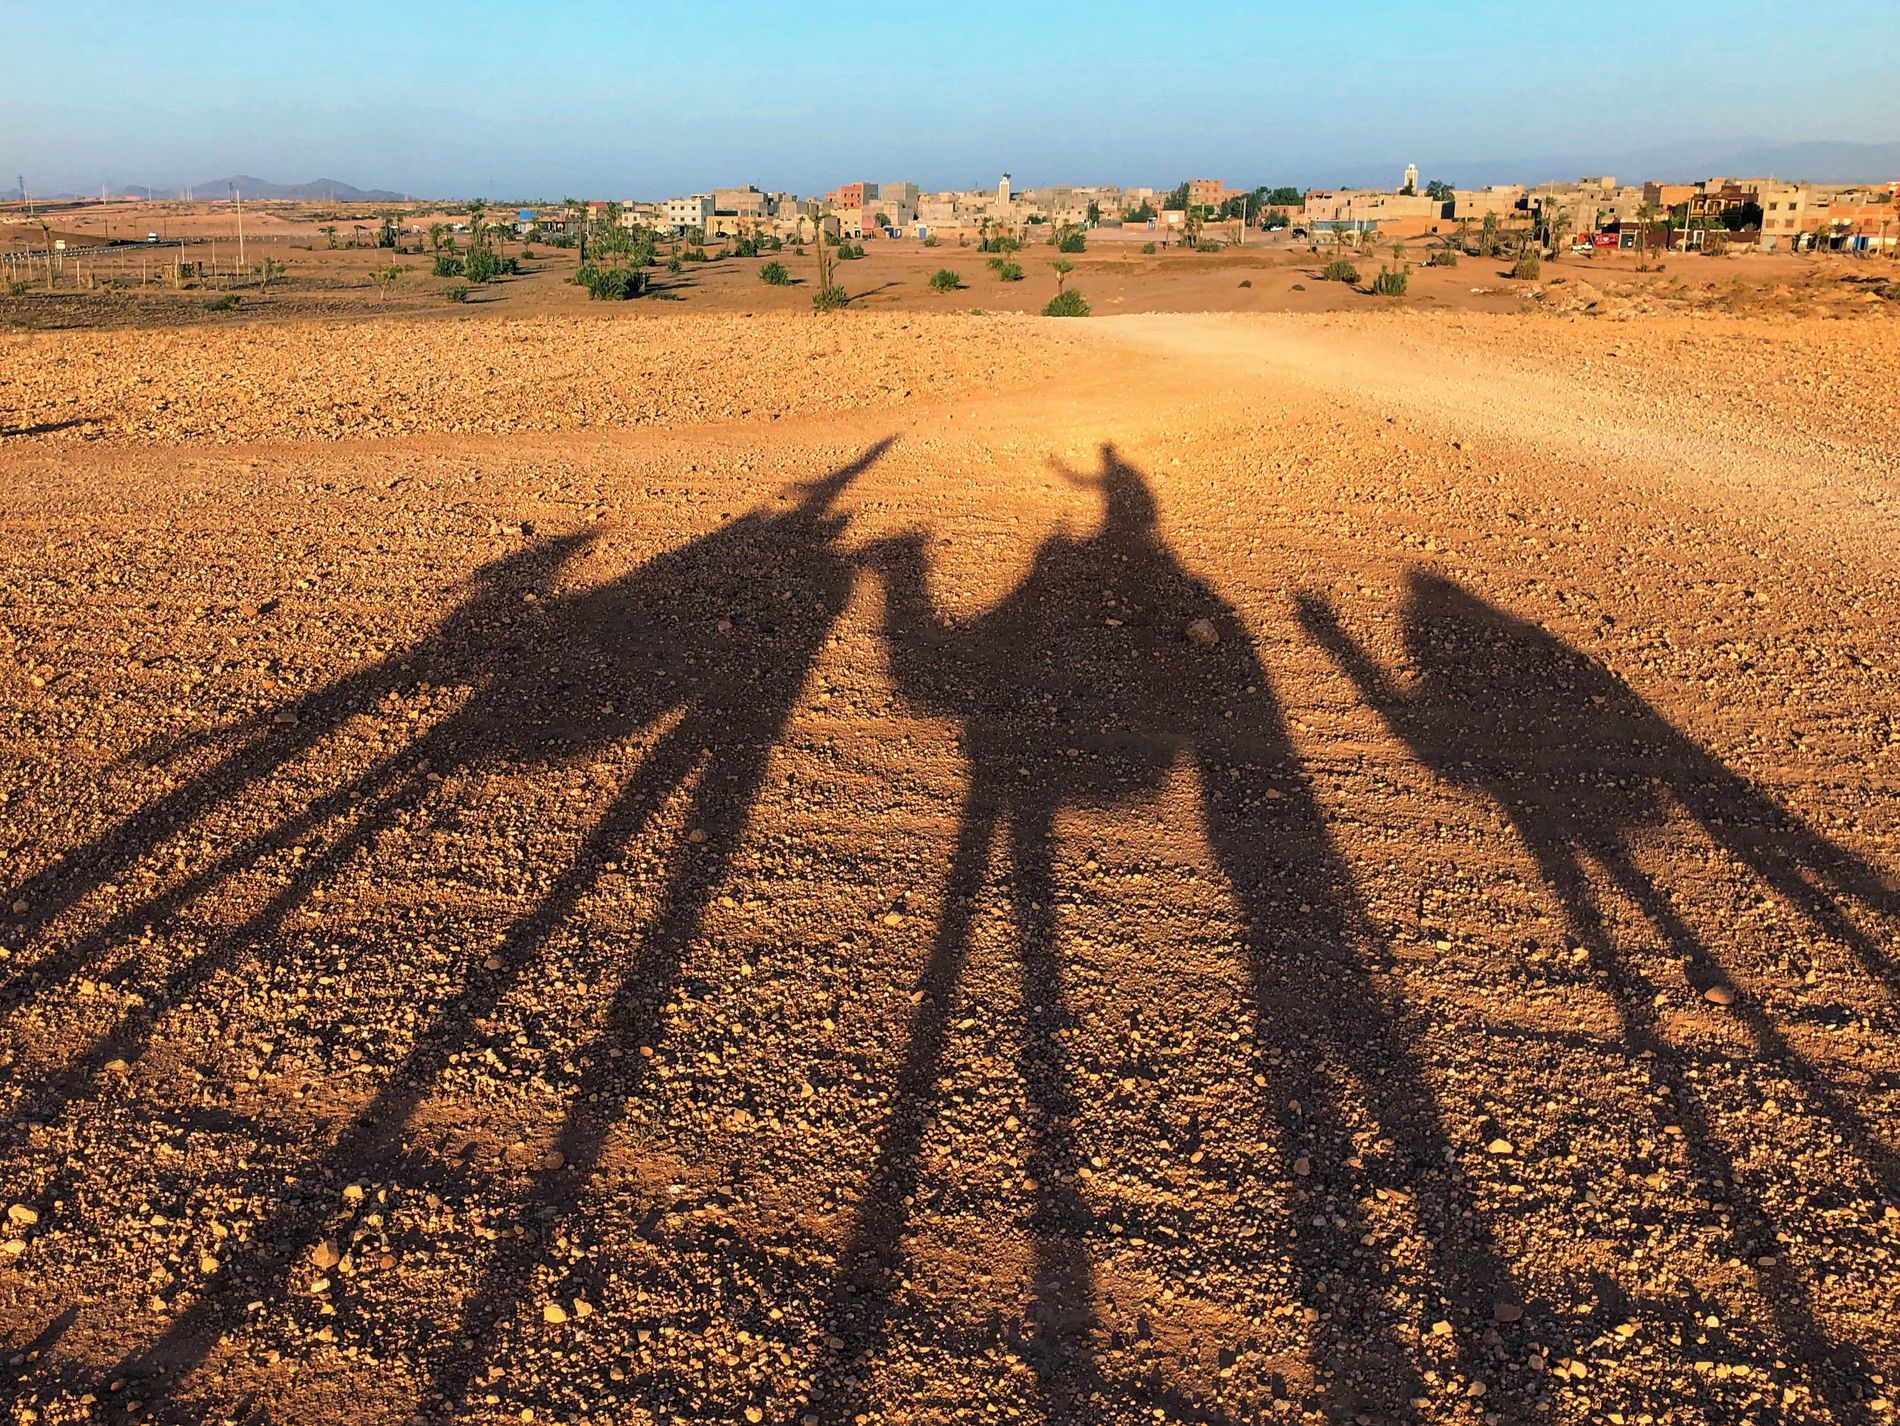
Shadows of camels in the desert.
The shot displays the shadows of three camels. Two of them have two people riding them. The camels are in a wide desert with many trees, buildings, and hills, and above there is the sky.
This is a wide shot. The shot was taken during the day. The colors of the shot are clear. The lighting of the shot is warm and conveys a feeling of tranquility and vastness.
Labels: Ground, Nature, Outdoors, Sky, Road, Horizon, Person, Desert, Land, Gravel, Scenery, Camels Shadows
Camera: Apple iPhone 8
Lens: iPhone 8 back camera 3.99mm f/1.8
Aperture: F1.8
Exposure: 1/1000 sec
ISO: 20
Focal length: 3.99